Sanjay Kumar (wrestler, born 1967)

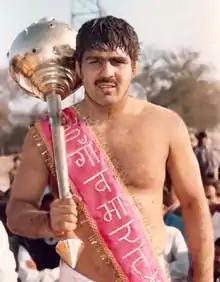

Sanjay Kumar (born 23 December 1967) is a former freestyle wrestler from India. He became Commonwealth Champion twice, along with finishing runner-up in the 1989 South Asian Games. Although wrestling was not part of the 1990 Commonwealth Games, United World Wrestling conducted the event for the same in 1991, in which Kumar won gold medal. He had represented India in both the junior and the senior World Wrestling Championships.